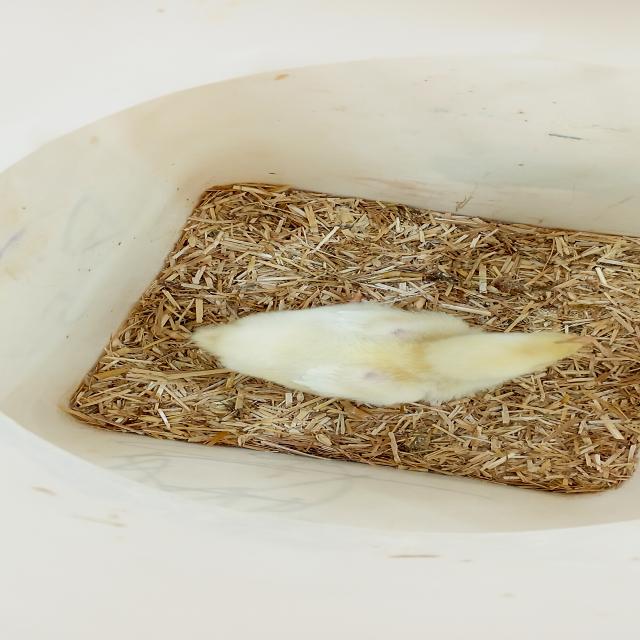
Weight: 190 g